Harold Ware

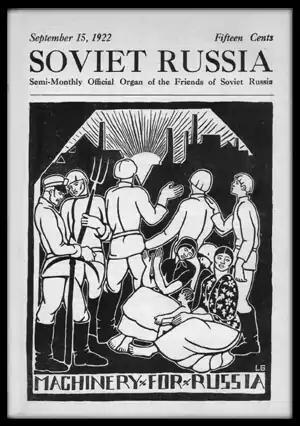
"Soviet Russia", official magazine of the Friends of Soviet Russia (cover by Lydia Gibson)

Ware helped come up with the idea of using funds raised by the Friends of Soviet Russia organization to construct a model collective farm in Soviet Russia. His farm would serve as a model to help to alleviate the great Russian famine through production of grain plus firsthand demonstration of modern agricultural technique. An appropriation of $75,000 was granted for the project, with Ware's half-brother, Carl Reeve, traveling around the U.S., showing a motion picture depicting horrific conditions in Russia to help raise funds. Funding in hand, Ware went to the J.I. Case Farm Implement Co. and brokered a deal for 24 tractors and related equipment.